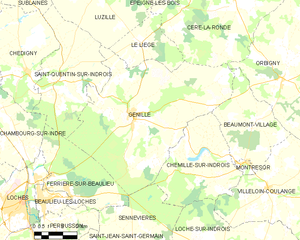
Genillé est une commune française du département d'Indre-et-Loire, en région Centre-Val de Loire. Habité dès le Néolithique, ce bourg rural de la vallée de l'Indrois fut un important vicus attesté dès l'époque mérovingienne, époque à laquelle on y battait monnaie. L'histoire de la paroisse est marquée par deux personnages, Adam Fumée proche conseiller de Charles VII, Louis XI puis Charles VIII dans la seconde moitié du XVᵉ siècle puis Michel de Marolles au XVIIᵉ siècle, abbé de Villeloin, grand collectionneur, homme de lettres et de salons. Au milieu du XIXᵉ siècle, une grande ferme s'installe à Genillé, mettant en œuvre les techniques de culture les plus modernes et le président Patrice de Mac Mahon y fait une visite en 1877 ; l'exploitation se poursuit, avec des fortunes diverses, jusqu'en 1951.